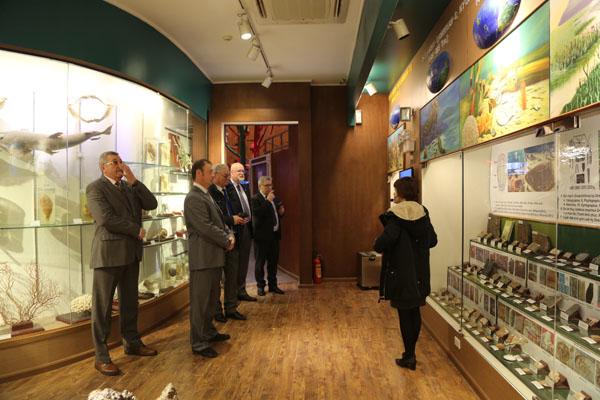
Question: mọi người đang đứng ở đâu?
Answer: đang đứng trong một viện bảo tàng